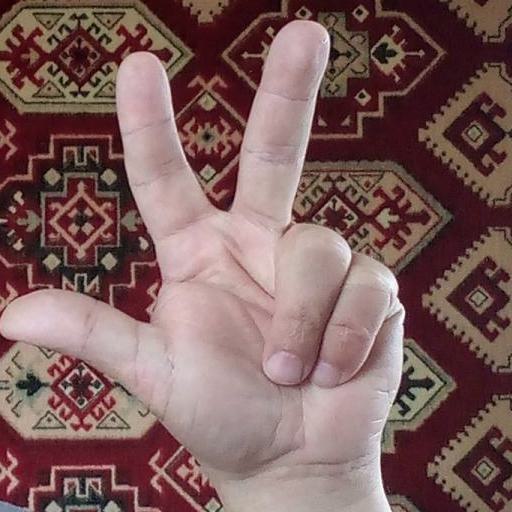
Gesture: three2